Vaiere Mara

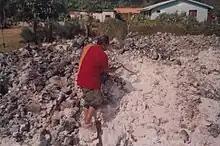
Vaiere Mara digs into fossilized coral in Rurutu

Following his death the sculptor quickly fell into obscurity, until an Argentinian gallery owner, Miguel Hunt, rediscovered him in 2012, and brought together a collection of sculptures giving rise to several exhibitions in 2014. In 2015 Professor Jean Guiart published a long text on the sculptor in his journal "Connexions", followed in April 2018 by a special issue devoted to the Inventory of Mara's works. In addition to numerous visuals, there are texts by Jean-Luc Coudray and Jean Duday, as well as interviews with the sculptor's children, which allow us to retrace his biography.